Guam Police Department

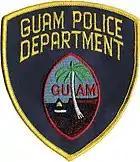
Guam Police patch

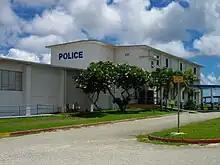
Guam Police Department Building in Tiyan

The Guam Police Department is the law enforcement agency in the United States territory of Guam. The department has jurisdiction across the entire territory, except for areas covered by the port, airport and military bases; the Guam Police Department has authority over military dependents on base, since civilians cannot be charged under the Uniform Code of Military Justice.